Willmar WarHawks

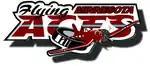
Flying Aces' logo

Established as the Minnesota Flying Aces, the franchise's first season was in 2007–08 as members of the Minnesota Junior Hockey League (MnJHL). The Flying Aces were based out Little Falls, Minnesota, and played their home games at Exchange Arena.